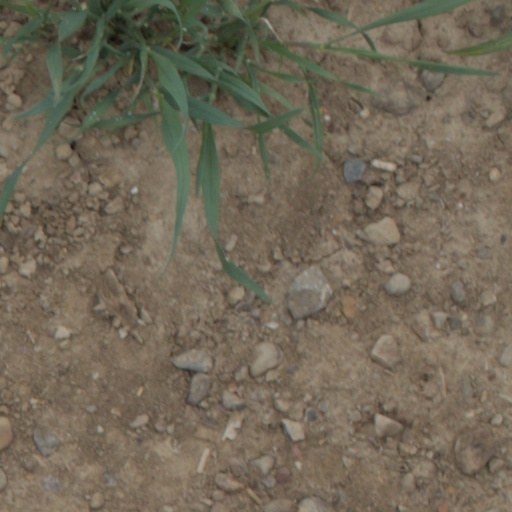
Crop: wheat